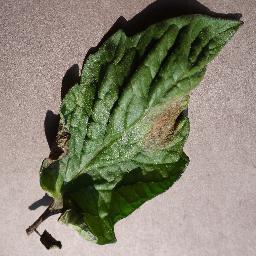
Label: Tomato___Late_blight